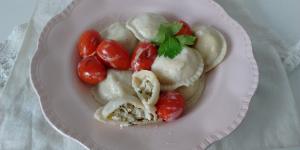
sorrentinos de pollo